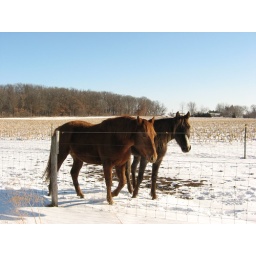
The DaySpring Farm's horses walking over to check me out. IMG_1500